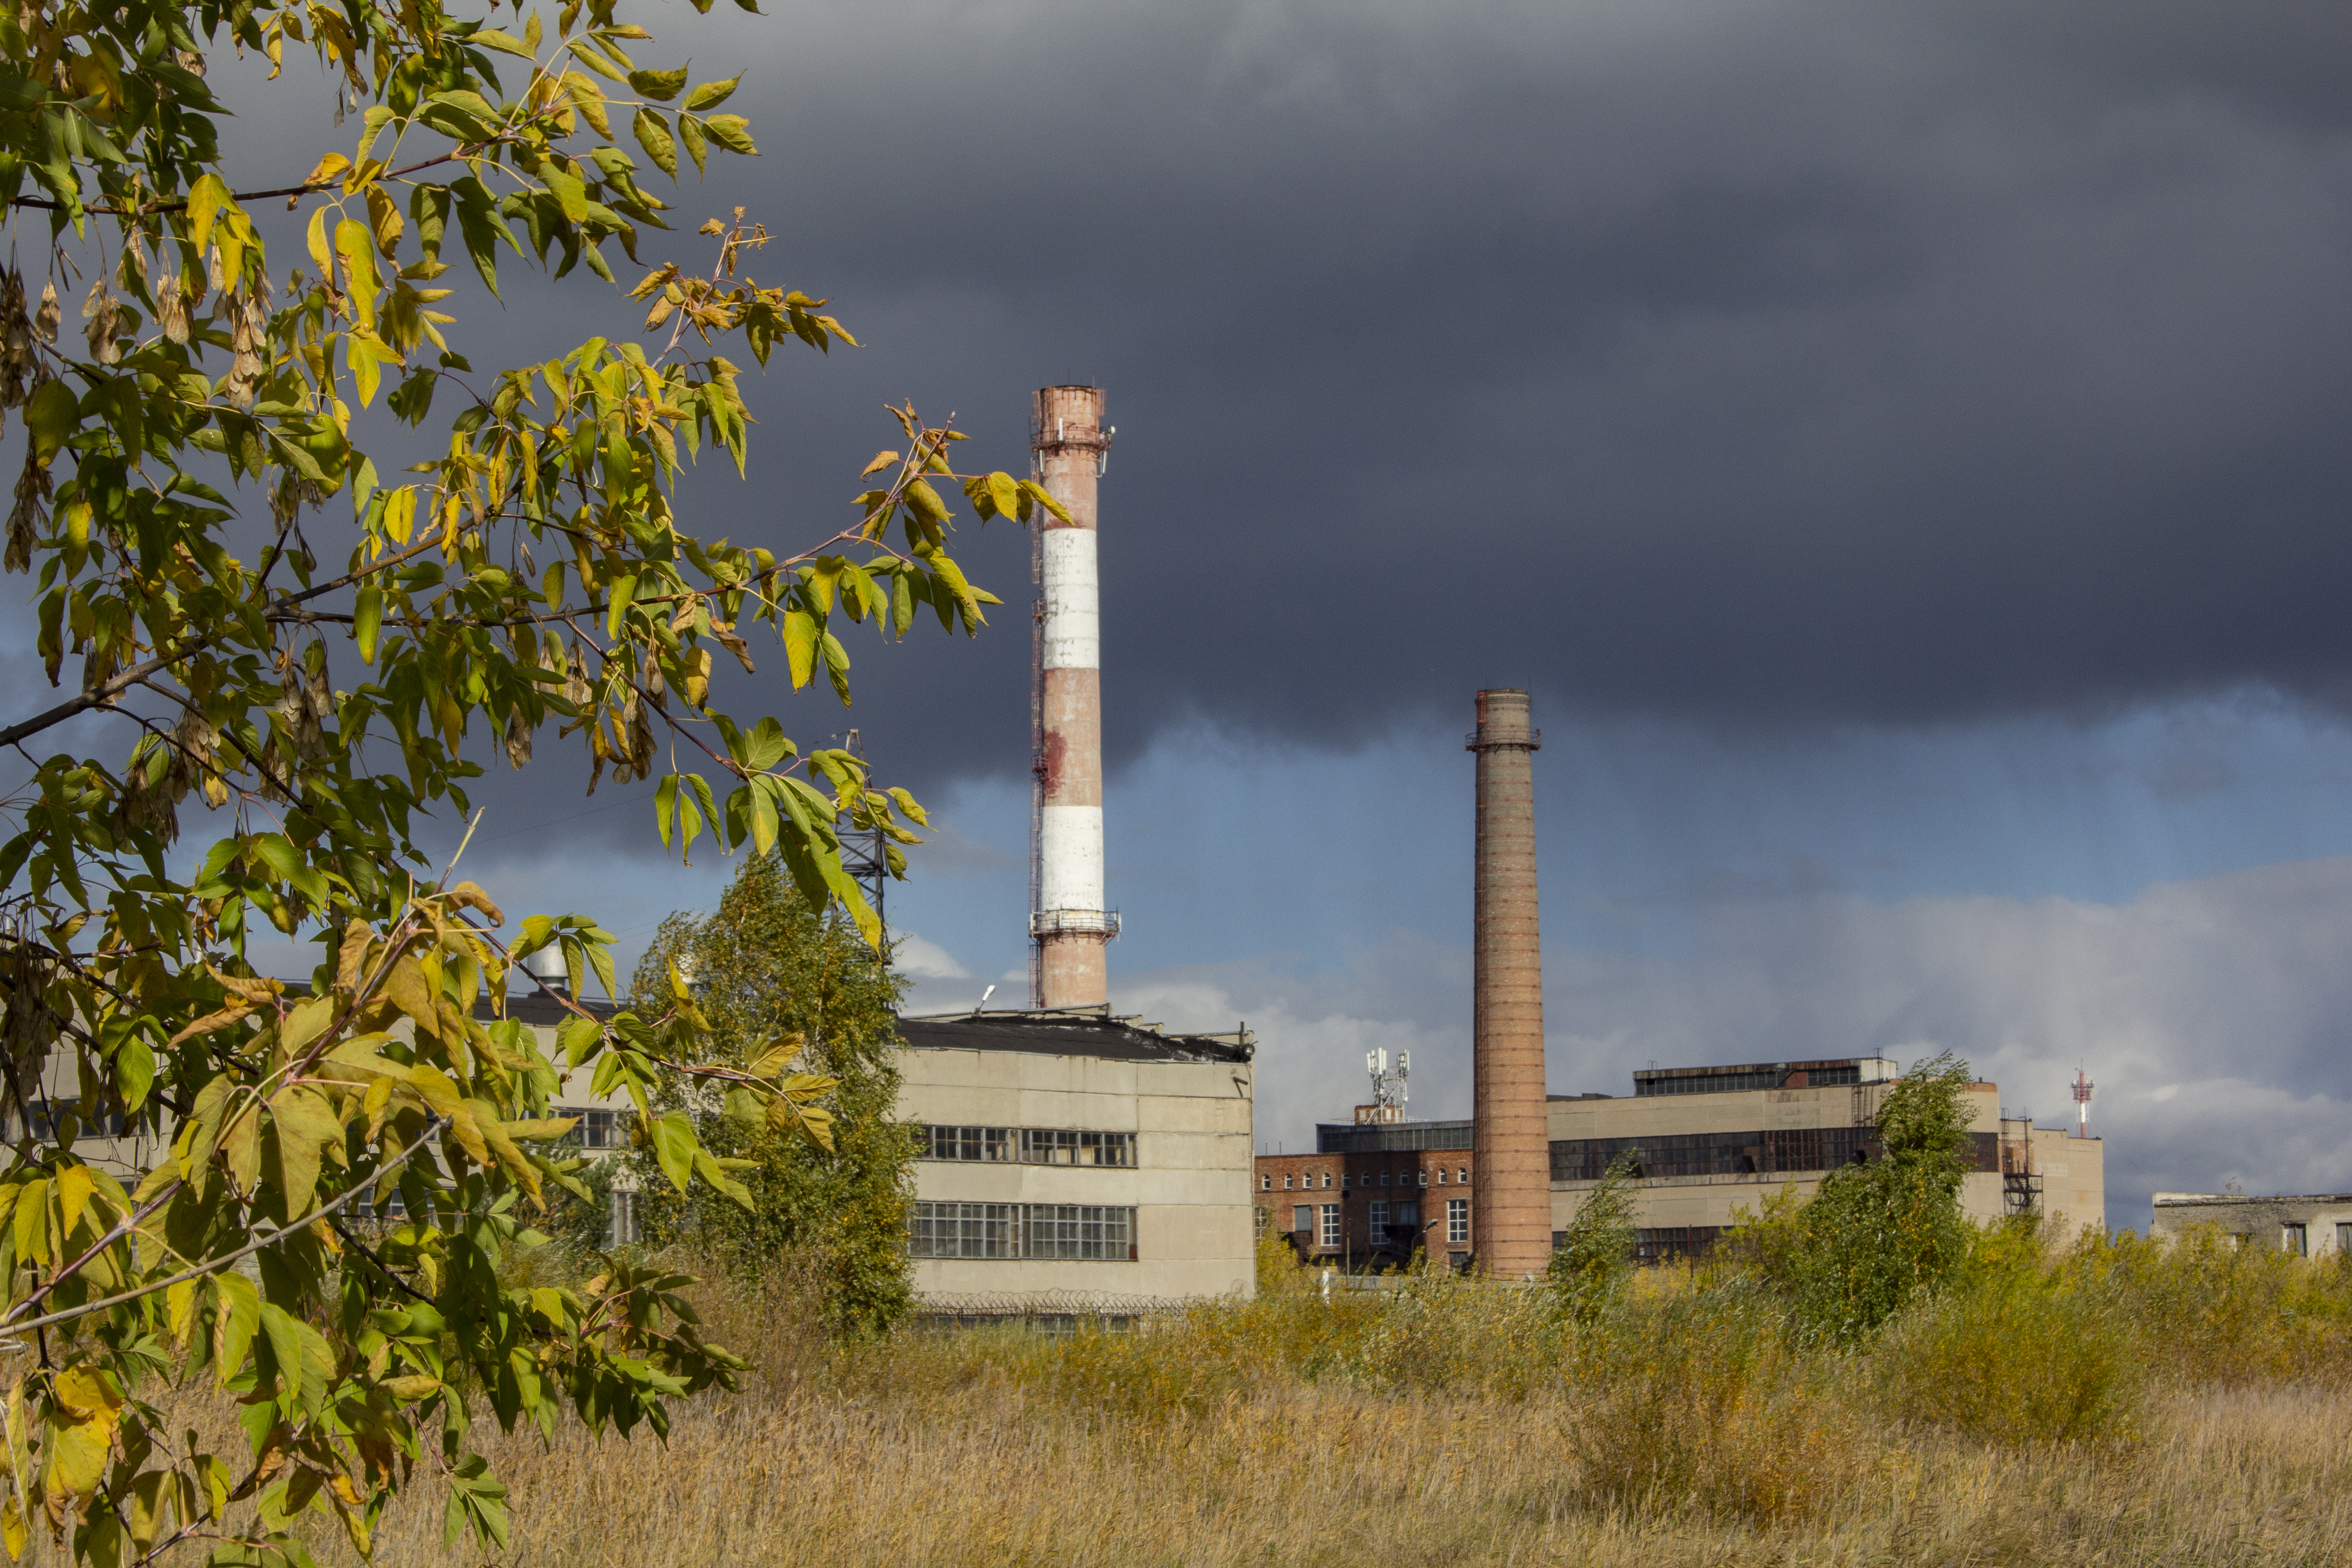
pipe, factory, plant, ecology, thunderstorm, industry, sky, power station, chimney, tree, atmosphere, pollution, tower, smoke, technology, cloud, rural area, shot tower, building, electricity